Kardaki Temple

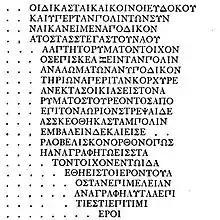
Kardaki Temple inscription

An inscription exists at a museum in Verona which appears to refer to the Kardaki Temple. The inscription, in Doric Greek, details works undertaken by the state of Korkyra (ancient Corfu) for the maintenance and repair of the Temple. It also accounts for the costs of the works and the prices of materials such as tin, lead and brass and the costs of transportation, labour, and excavation. Other costs included the acquisition of a brazen serpent, the construction and erection of an obelisk, and the construction of a retaining wall by a craftsman called Metrodorus.